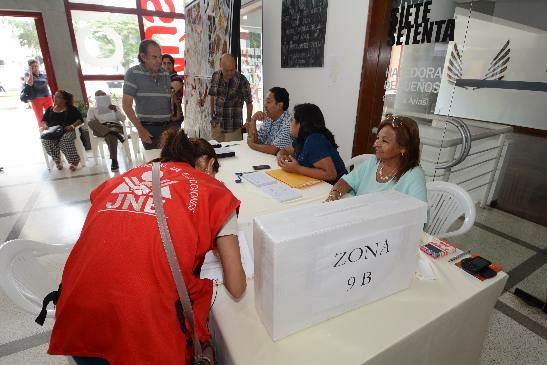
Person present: Yes